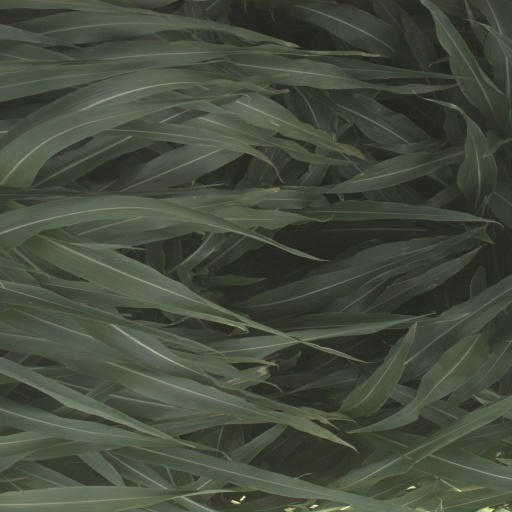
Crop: sorghum